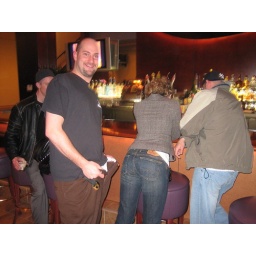
Keep the tiger in its cage there big boy